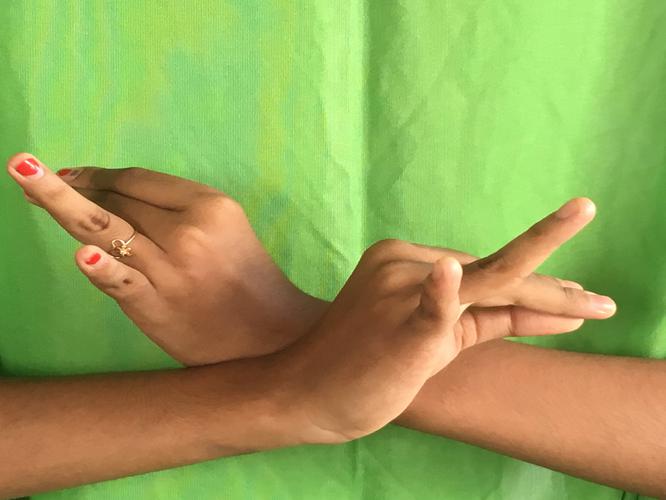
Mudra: Katakavardhana
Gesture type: double_hand